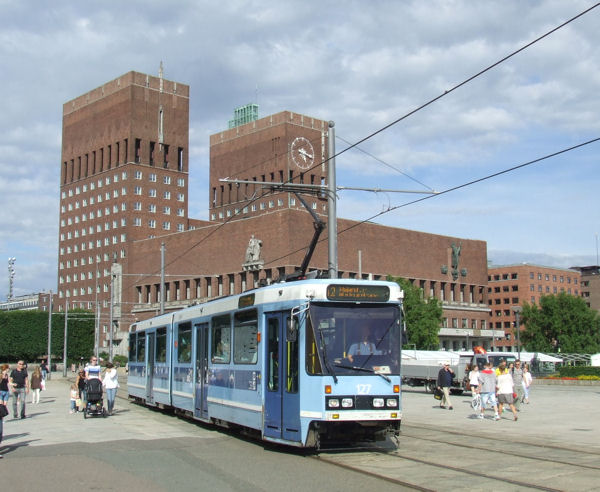
Fire: no
Smoke: no